Kissa Tanto

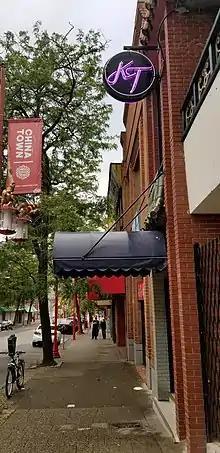
Neon purple "KT" sign and entrance awning below

Kissa Tanto is an Italian-Japanese fusion restaurant in the Chinatown neighborhood of Vancouver, British Columbia, Canada. The 80-seat restaurant, which opened in June 2016, is on the second floor of 263 E Pender St. Its name comes from the Japanese word "kissa", referring to the "jazz kissa" or jazz cafes of 1960s Tokyo, and the Italian word "tanto", meaning "a lot" or "so much". Kissa Tanto is co-owned by restaurateur Tannis Ling, executive chef Joël Watanabe, and sous chef Alain Chow, who collectively envisioned it as an escapist, anachronistic concept.